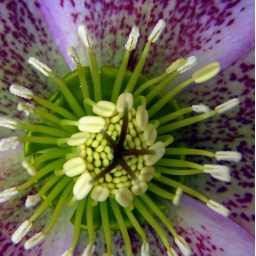
a pink spotted hellebore in my garden - these have been brilliant this year